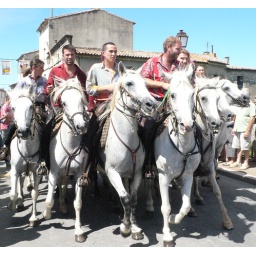
Four bulls are kept in the middle of the horses and guided to the final slot (a truck)